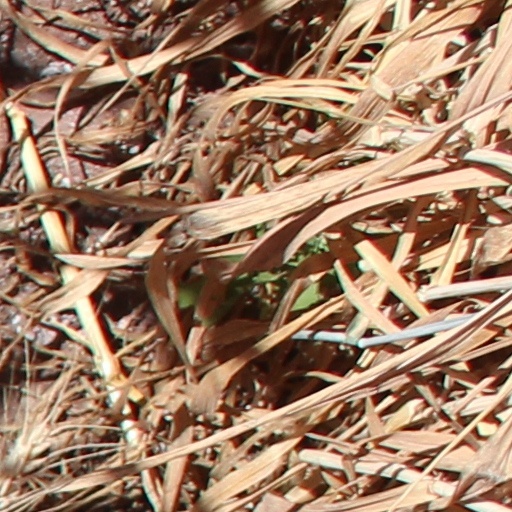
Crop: wheat